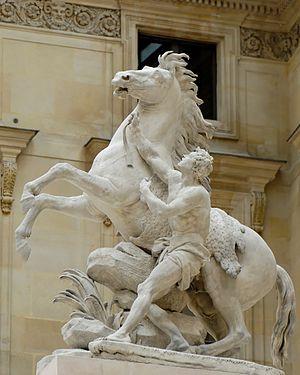
L'un des deux chevaux de Marly. Marbre de Carrare, 1739-1745. Commandées en 1739 pour la décoration du parc du château de Marly, les deux statues ont été transférées en 1794 à l'entrée des Champs-Élysées, à Paris, puis remplacées par des copies en ciment en 1985.